Dutch Golden Age painting

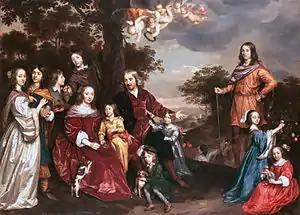
Jan Mijtens, family portrait, 1652, with the boys in "picturesque" dress

Portrait painting thrived in the Netherlands in the 17th century, as there was a large mercantile class who were far more ready to commission portraits than their equivalents in other countries; a summary of various estimates of total production arrives at between 750,000 and 1,100,000 portraits. Rembrandt enjoyed his greatest period of financial success as a young Amsterdam portraitist, but like other artists, grew rather bored with painting commissioned portraits of burghers: "artists travel along this road without delight", according to van Mander.